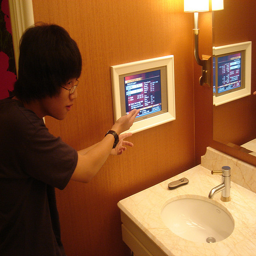
A young man standing by sink with a video in the wall.
A man is standing in a small bathroom that has a television.
a man that has a sink and a t.v. on the wall
a guy in front of a mirror doing a karate move
A man standing in front of a bathroom sink near a TV.